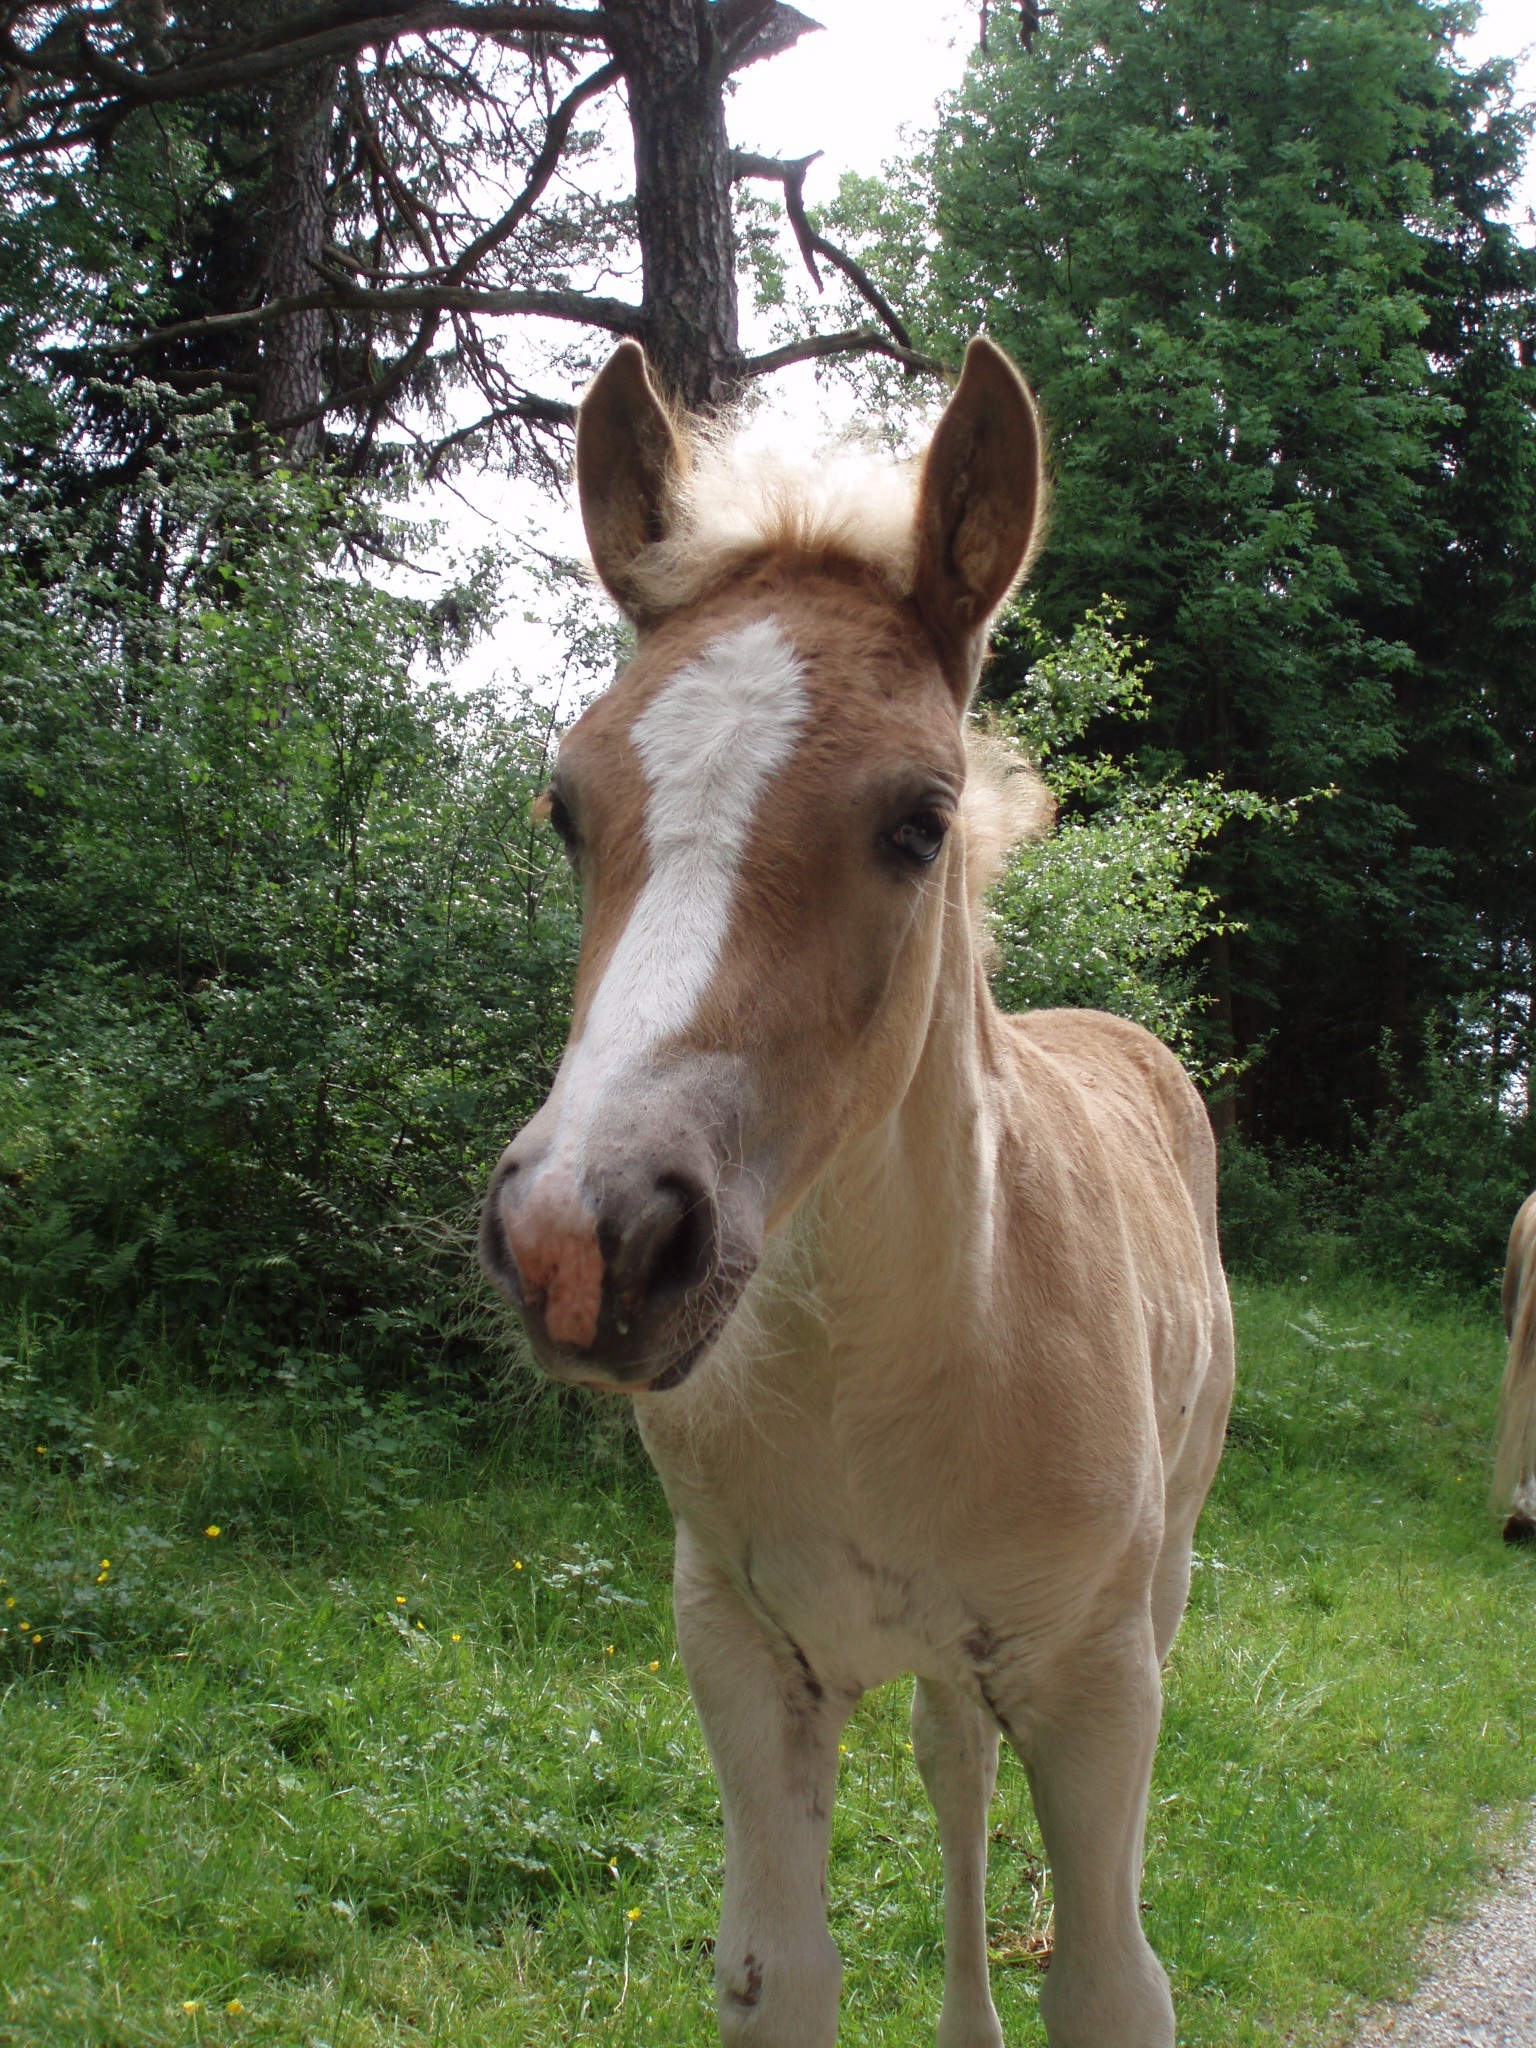
animal, pasture, grazing, horse, mammal, vertebrate, mare, foal, pack animal, haflinger, horse like mammal